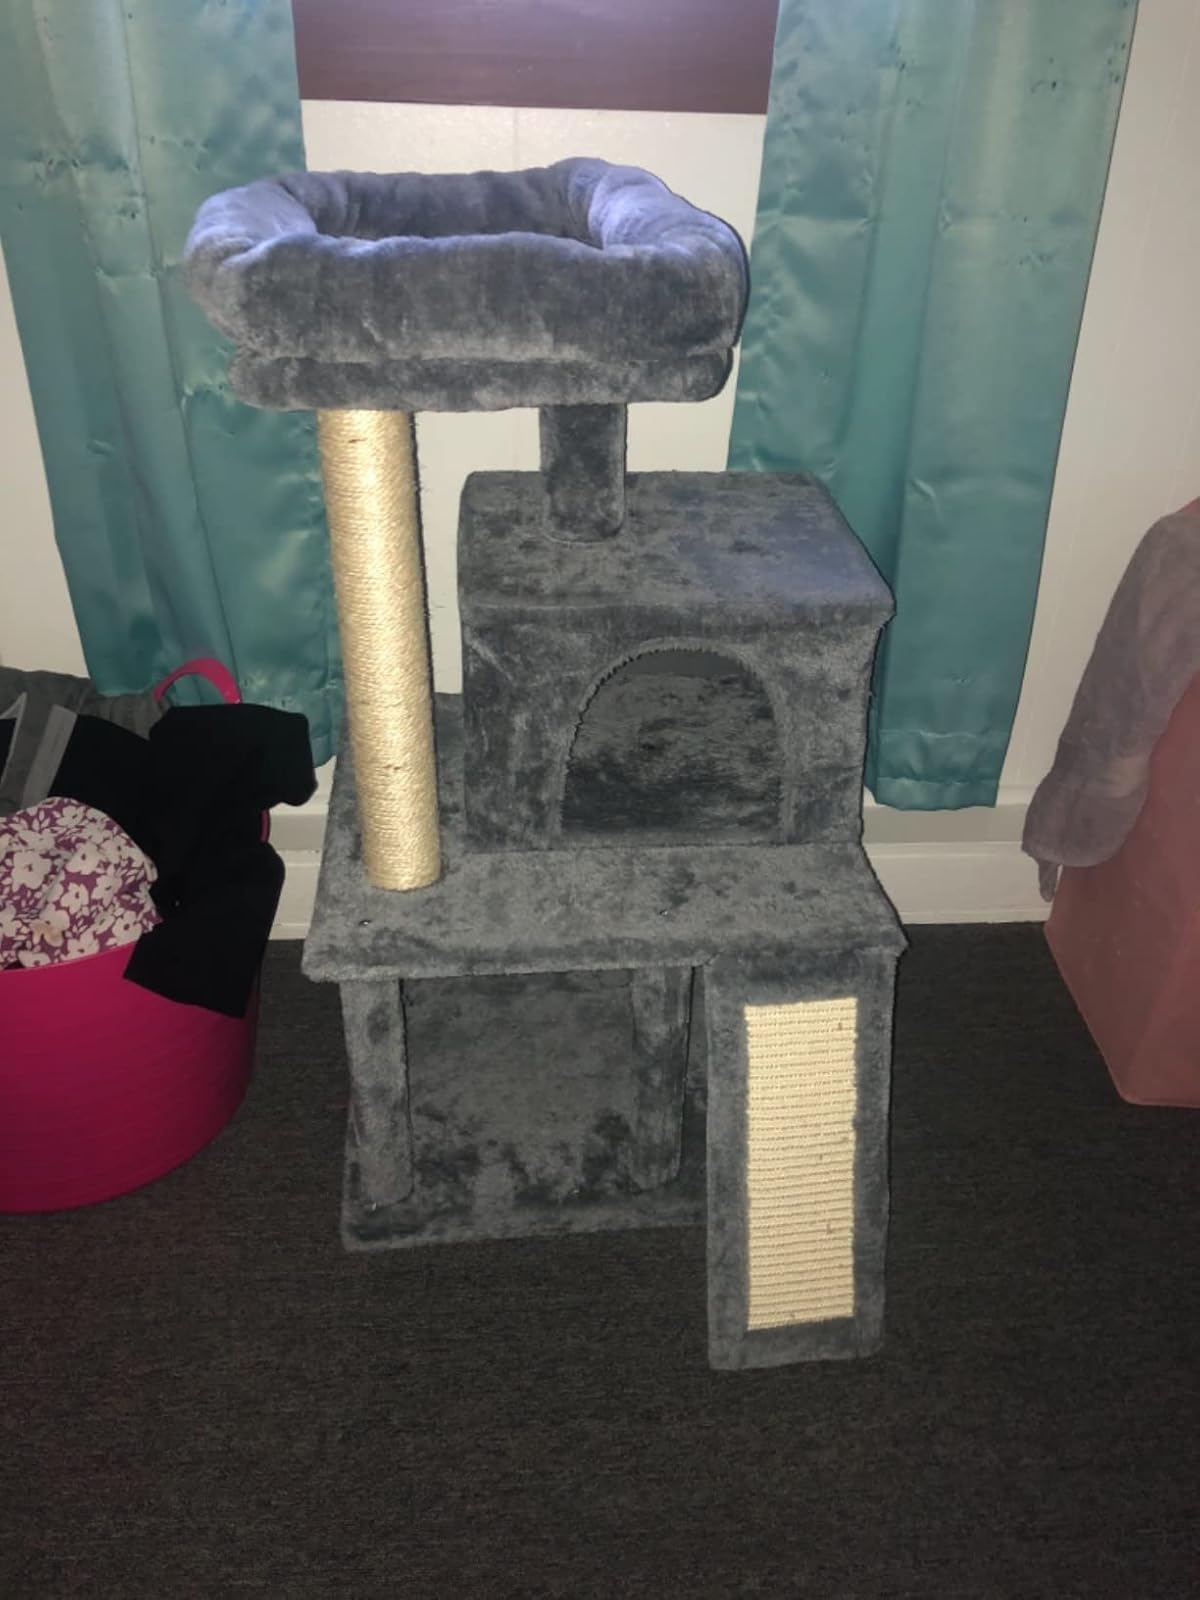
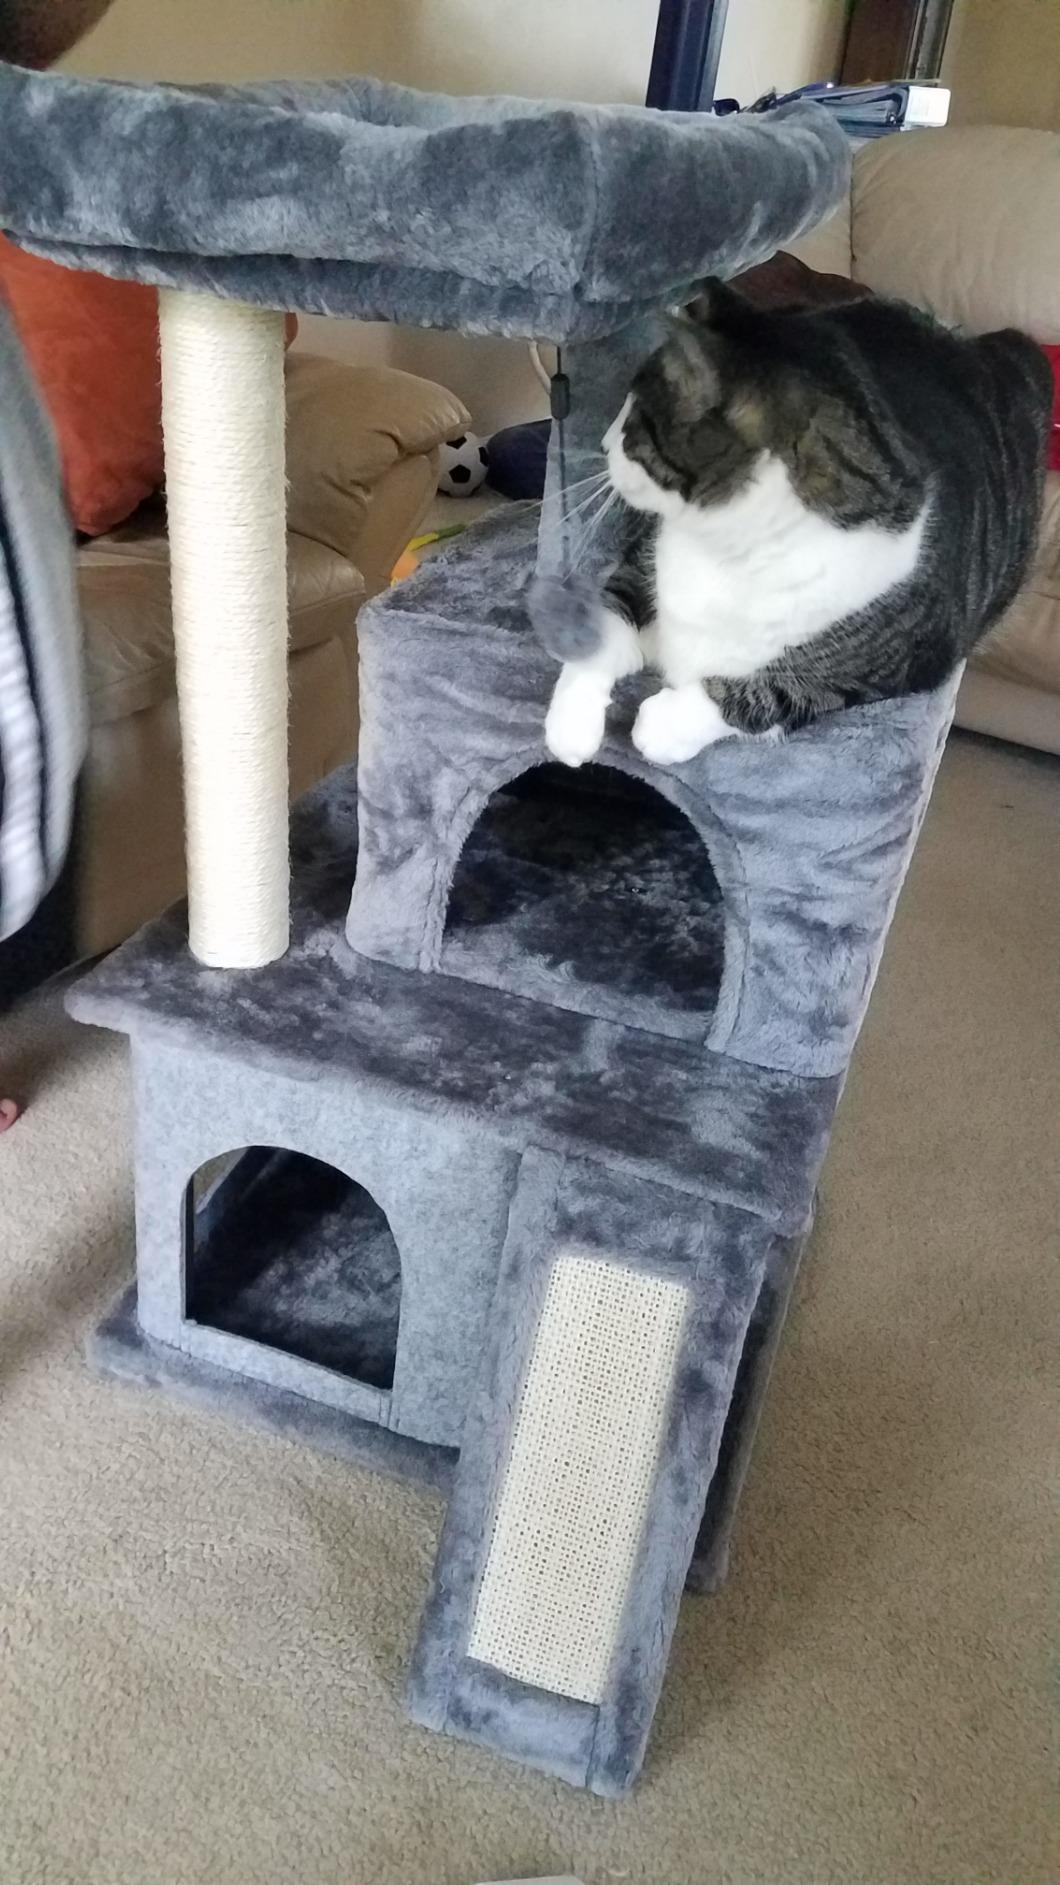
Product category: items_cat tree
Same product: yes